Big Nate: In a Class by Himself

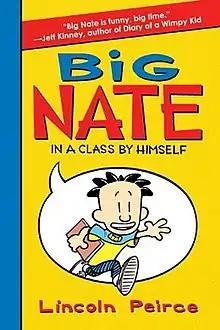

Big Nate: In a Class by Himself (referred to as Big Nate: The Boy with the Biggest Head in the World in the United Kingdom, Ireland and Australia) is a children's fiction novel based on the "Big Nate" comic strip, written and illustrated by American cartoonist Lincoln Peirce. It is the first of the "Big Nate" novel series, followed by Big Nate Strikes Again. It was published on March 23, 2010, by HarperCollins and was nominated in 2011 for a Children's Choice Book Award by the Children's Book Council.